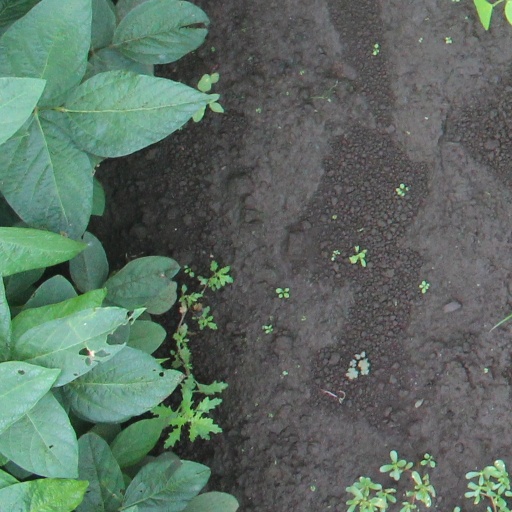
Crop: soybean